Dudeștii Noi

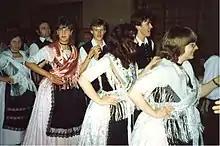
Traditional dance group from Dudeștii Noi in 1988

The "Heimatortsgemeinschaft" (Home Town Community) upholds the German traditions of Dudeștii Noi. The goals of the association are to foster relations between original residents and fellow countrymen living abroad, as well as to preserve traditional customs. The community meets regularly since 1957, and biannually since 1981 in the area of Augsburg, Germany. Holy masses are said and church services are held during those gatherings, followed by traditional "Kirchweih" dance presentations and parades in traditional costumes, to the tunes of traditional oompah-style brass bands.